Estonia in World War II

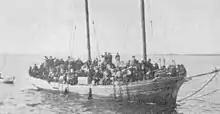
Estonian Swedes fleeing the Soviet occupation to Sweden in 1944.

The 2nd Shock Army launched the new Narva Offensive on 15 February simultaneously from the bridgeheads north and south of the city of Narva aimed at encircling the III SS (Germanic) Panzer Corps. After ferocious battles, the exhausted Soviet army halted its operation on 20 February. Since the beginning of January, the Leningrad Front had lost 227,440 men as wounded, killed or missing in action, which constituted more than half of the troops who participated in the Leningrad-Novgorod Strategic Offensive.